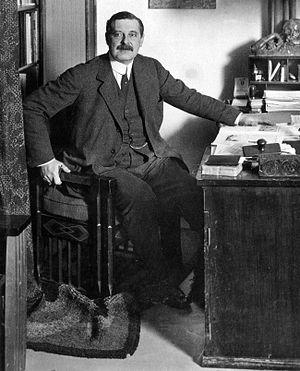
Walter Gropius est un architecte, designer et urbaniste allemand, naturalisé américain en 1944. Il est le fondateur du Bauhaus, mouvement clé de l'art européen de l'entre-deux-guerres, qui jette les bases du style international. Théoricien du design, il promeut toute sa vie les concepts de rationalisme, de fonctionnalisme et de standardisation.
Peter Behrens, né le 14 avril 1868 à Hambourg et mort le 27 février 1940 à Berlin, est un architecte, peintre, graveur, designer et typographe allemand de la première moitié du XXᵉ siècle, connu pour sa participation au développement de l’Architecture moderne en Allemagne et pour son rôle de pionnier dans le design industriel.